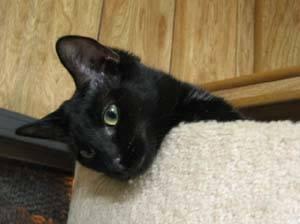
cat